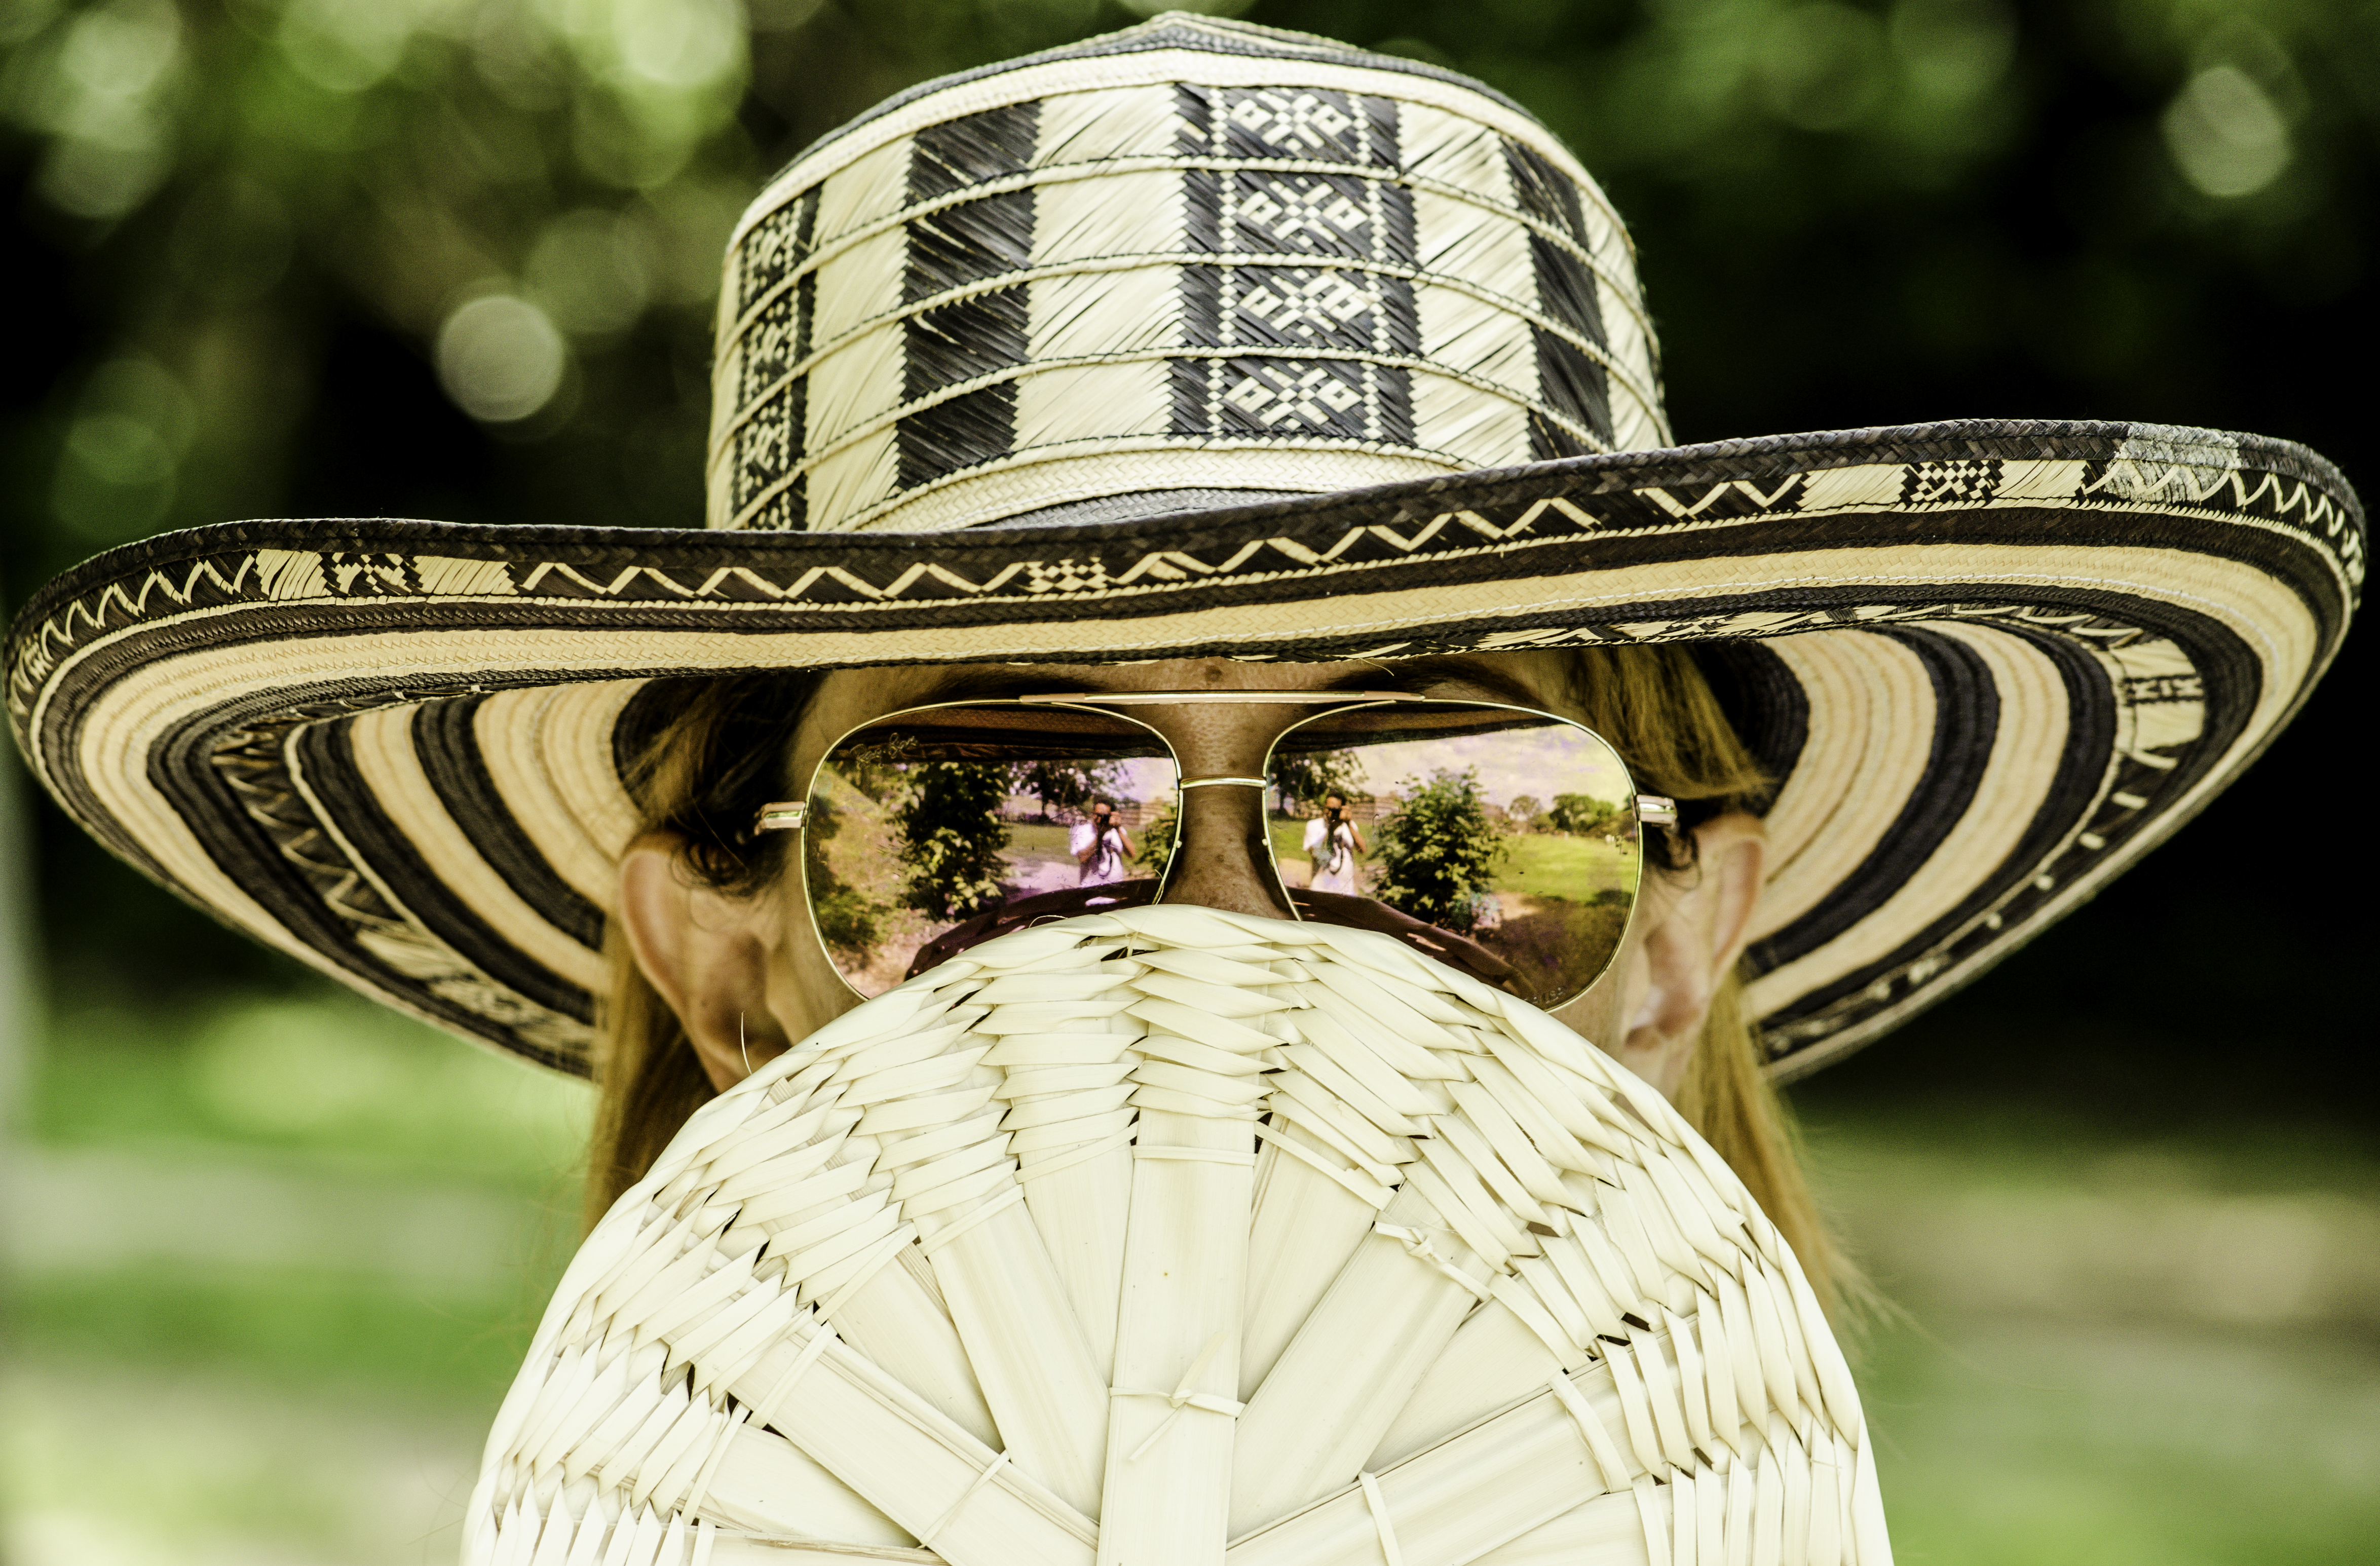
person, woman, model, green, reflection, hat, sunglasses